Muiz ud din Bahram

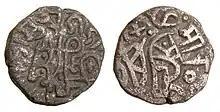
Bull & Horesman Type Jital of Bahram Shah

After the death of Razia Sultan (1240) the forty chiefs decided to put Iltutmish's third Son Bahram shah on the throne. He was put on throne on 21 April 1240 at Lal Mahal but after some time the 40 chiefs decided to take all the power of Bahram shah in their hands. At that time the Minister was Muhajbuddin, so in this way there was three rulers of that dynasty. Muiz ud din Bahram built a mosque in Delhi during his reign.